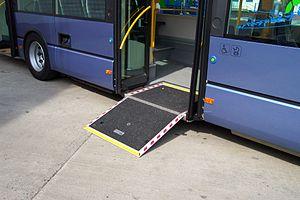
Le concept de bus à haut niveau de service, aussi nommé busway ou transbus, date de 2004.